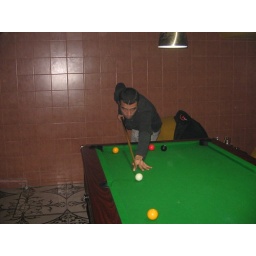
Playing pool (badly) with some Moroccan students in Rabat. Instead of solids and stripes they have red and yellow balls.